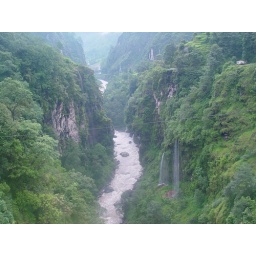
View from the road. Starting to get worried as I have not paddled hard white water in many years.